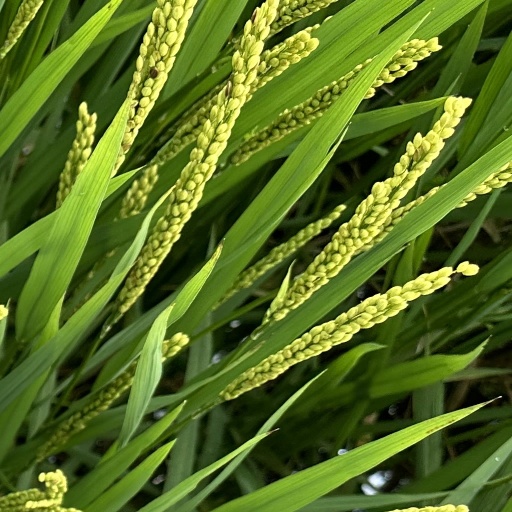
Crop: rice